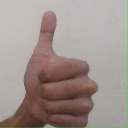
अक्षर: थ